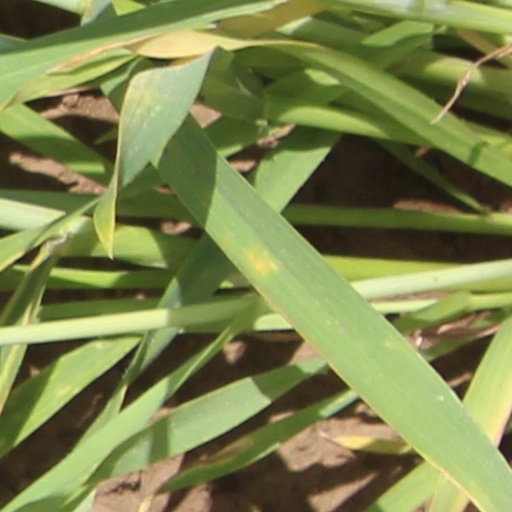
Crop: wheat